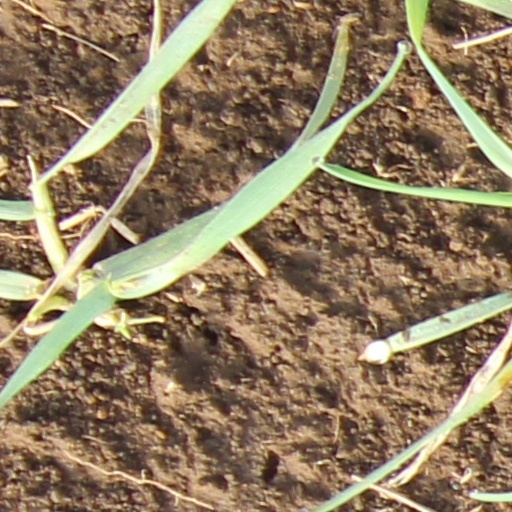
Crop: wheat